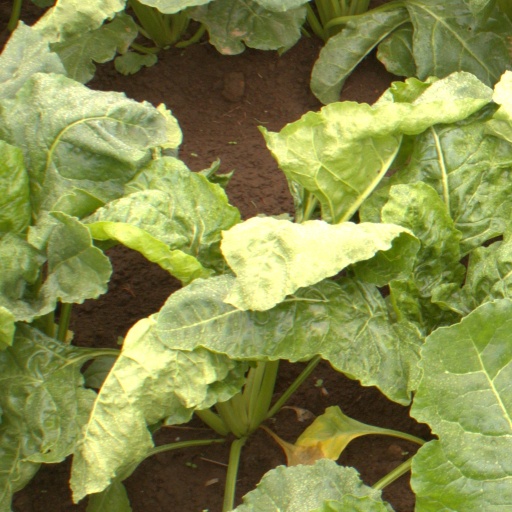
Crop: sugar beet